Old Jail (Muscatine, Iowa)

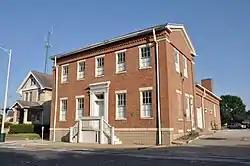

The Old Jail is a historic building located in Muscatine, Iowa, United States. The building was built in 1857 across the street from the Muscatine County Courthouse. It replaced the original county jail that had been built in 1839. It was replaced by the county in 1907. The building was listed on the National Register of Historic Places in 1974.